Polysporangiophyte

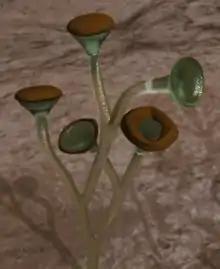
Reconstruction of the sporophyte of "Cooksonia pertoni", which Boyce considers too small to be self-sufficient. The axes (stems) are around 0.1 mm in diameter.

If the cladogram above is correct it has implications for the evolution of land plants. The earliest diverging polysporangiophytes in the cladogram are the Horneophytopsida, a clade at the 'protracheophyte' grade that is sister to all other polysporangiophytes. They had essentially an isomorphic alternation of generations (meaning that the sporophytes and gametophytes were equally free living), which might suggest that both the gametophyte-dominant life style of bryophytes and the sporophyte-dominant life style of vascular plants evolved from this isomorphic condition. They were leafless and did not have true vascular tissues. In particular, they did not have tracheids: elongated cells that help transport water and mineral salts, and that develop a thick lignified wall at maturity that provides mechanical strength. Unlike plants at the bryophyte grade, their sporophytes were branched.